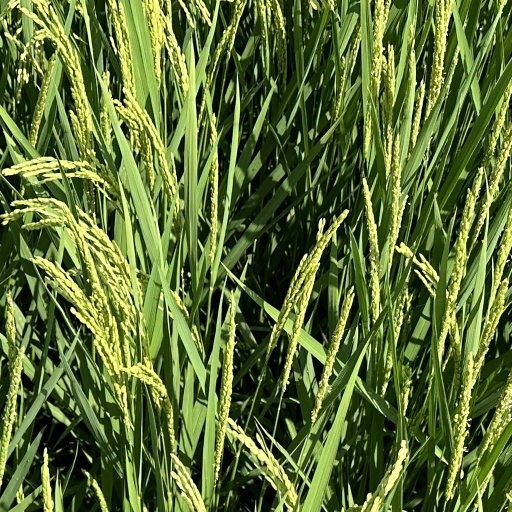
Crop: rice